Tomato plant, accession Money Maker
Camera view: vertical (180 deg); turntable rotation: 150 degrees
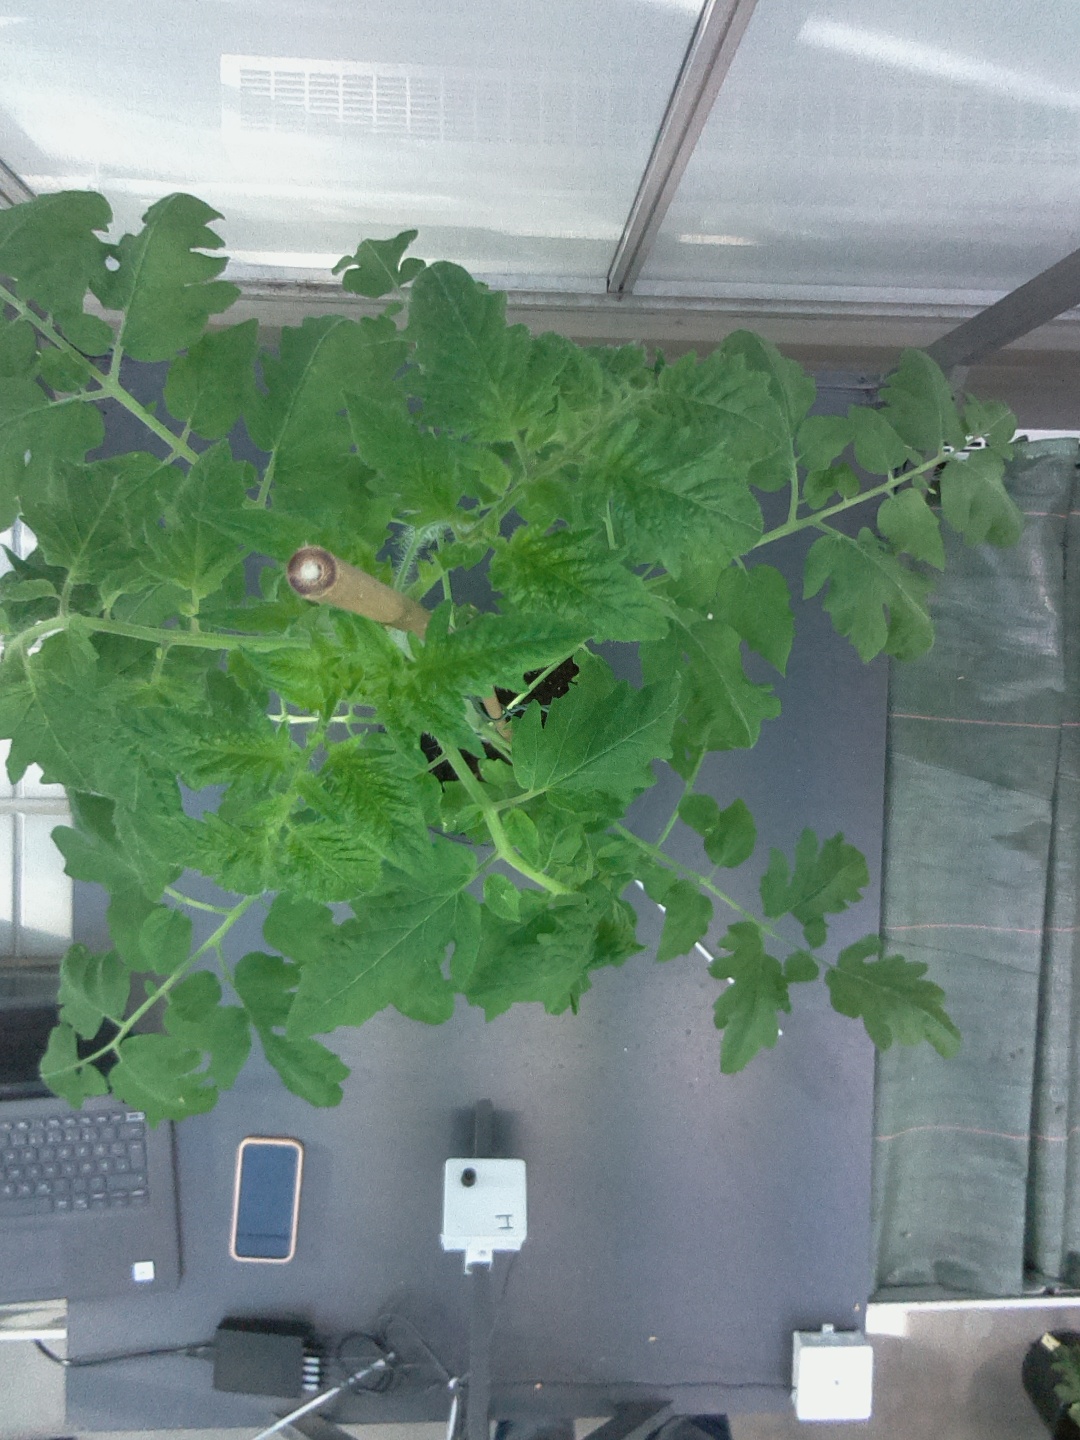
BBCH growth stage 60: First flowers open